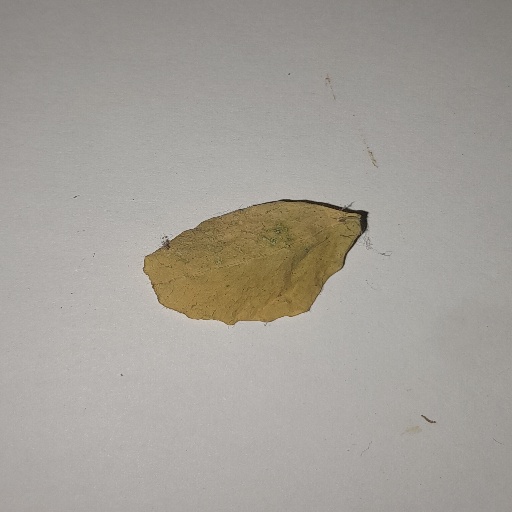
Species: Sojina
Leaf condition: Yellow Leaf